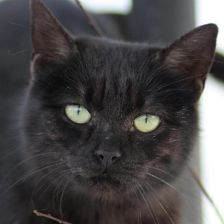
Label: animals